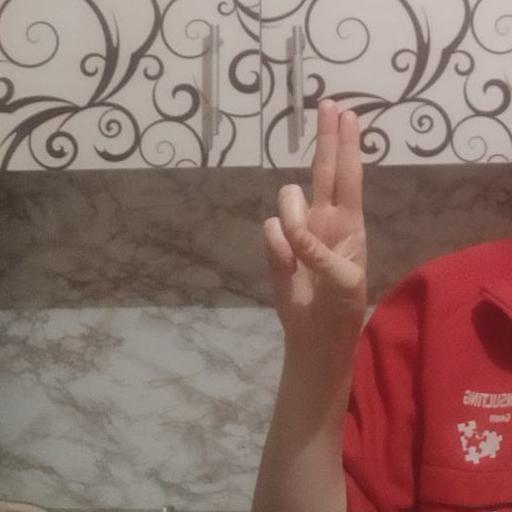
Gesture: two_up